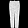
Label: Trouser